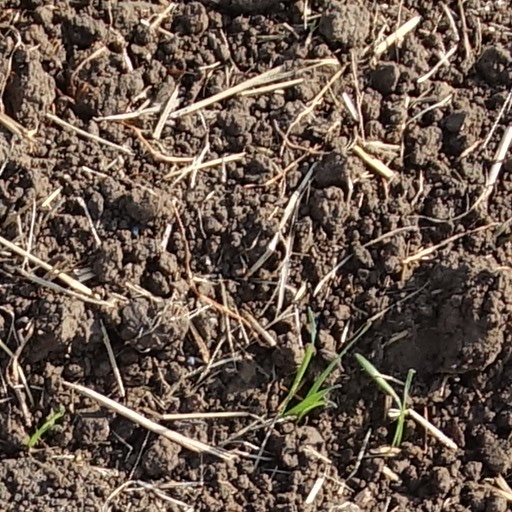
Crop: wheat